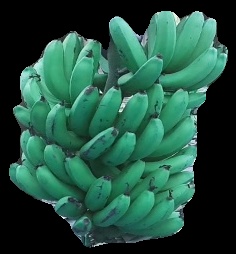
Variety: pachbale
Grade: grade3